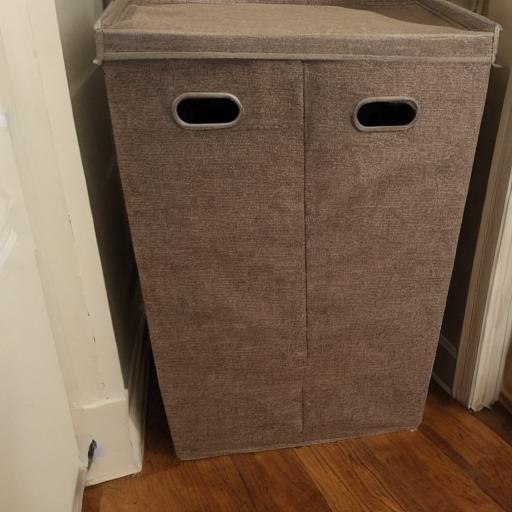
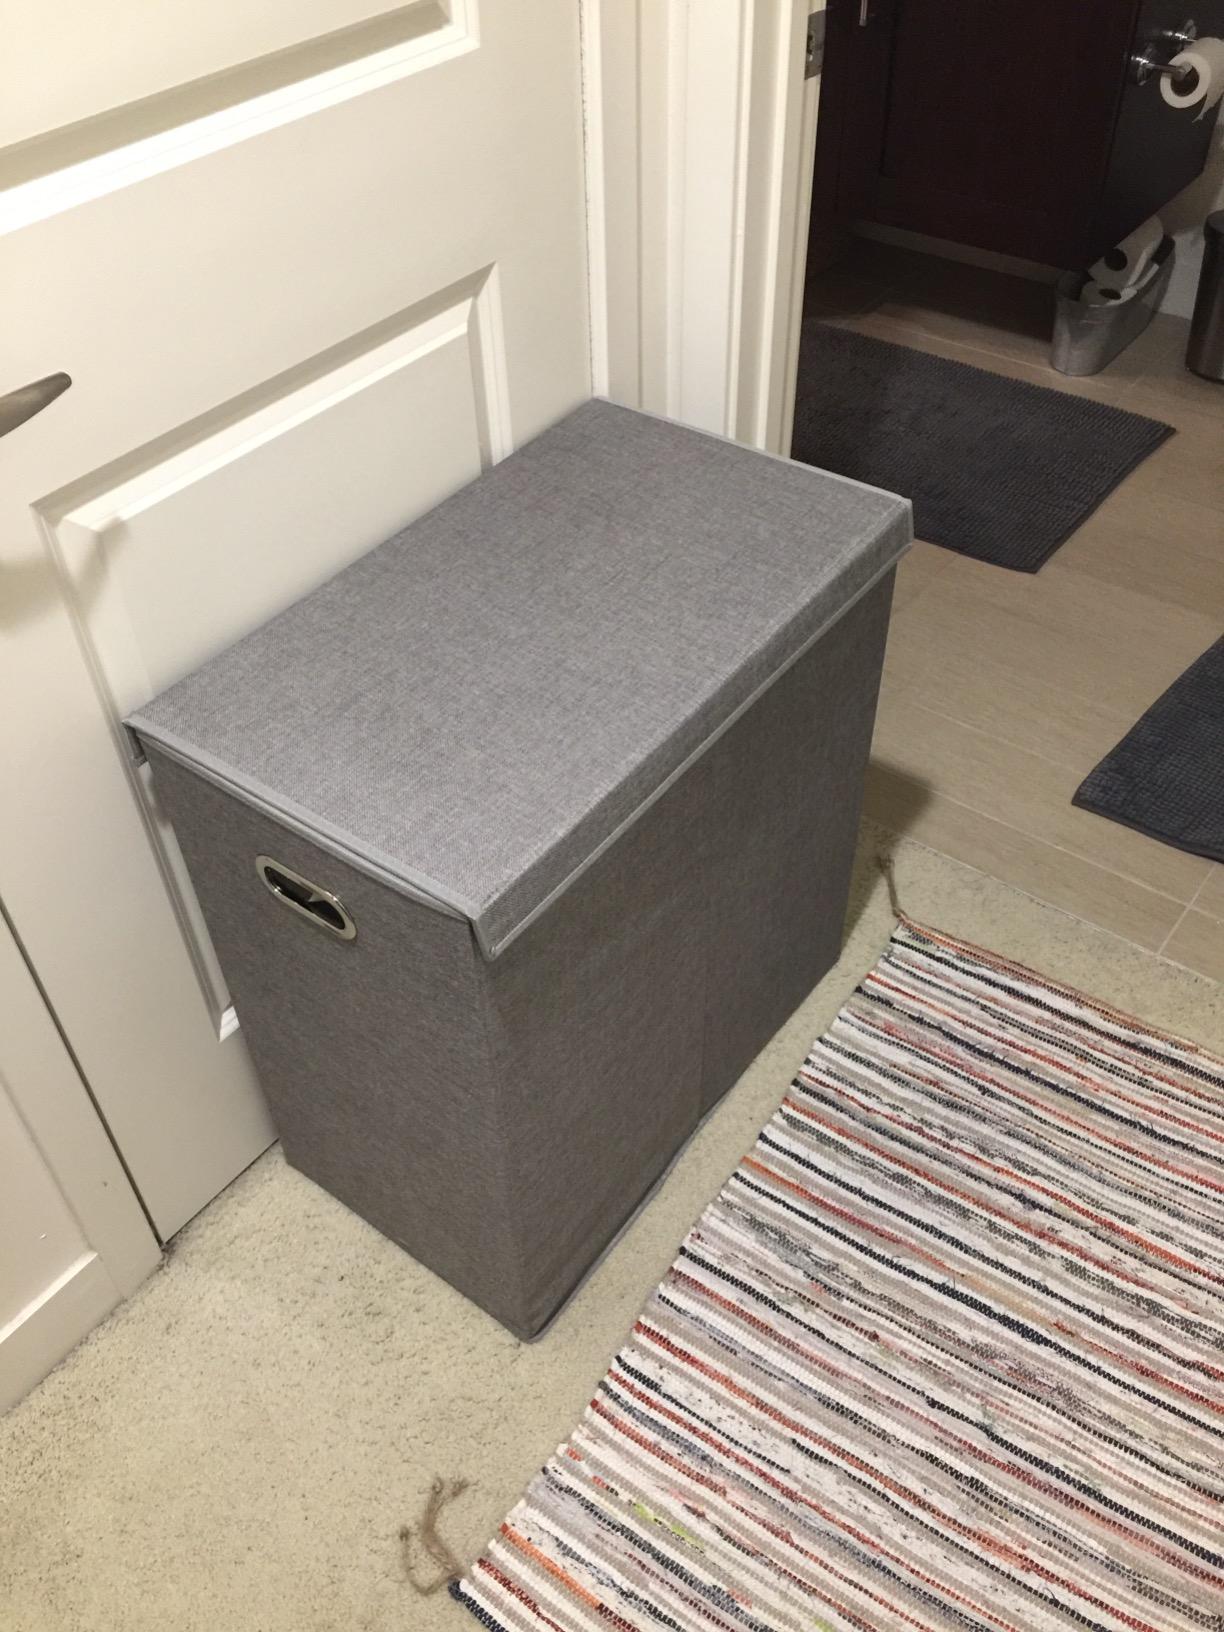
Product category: items_hamper
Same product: no